Little Ice Age volcanism

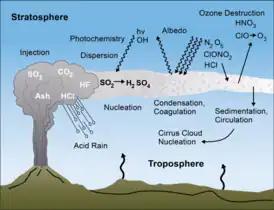

Volcanoes are usually formed along plate boundaries or hotspots. Each eruption allows lava, volcanic ash and gases (toxic gases and greenhouse gases) to escape from the magma chamber under the surface. The escaped materials trigger the global cooling effect.